Airy disk

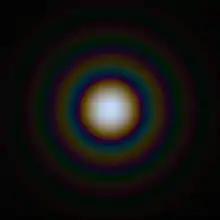
A computer-generated Airy disk from diffracted white light (D65 spectrum). Note that the red component is diffracted more than the blue, so that the center appears slightly bluish.

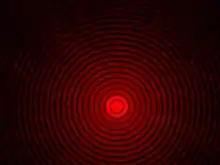
A real Airy disk created by passing a red laser beam through a 90-micrometre pinhole aperture with 27 orders of diffraction

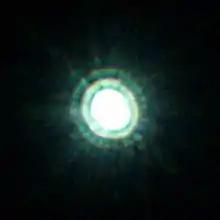
Airy disk captured by 2000 mm camera lens at f/25 aperture. Image size: 1×1 mm.

In optics, the Airy disk (or Airy disc) and Airy pattern are descriptions of the best-focused spot of light that a perfect lens with a circular aperture can make, limited by the diffraction of light. The Airy disk is of importance in physics, optics, and astronomy.